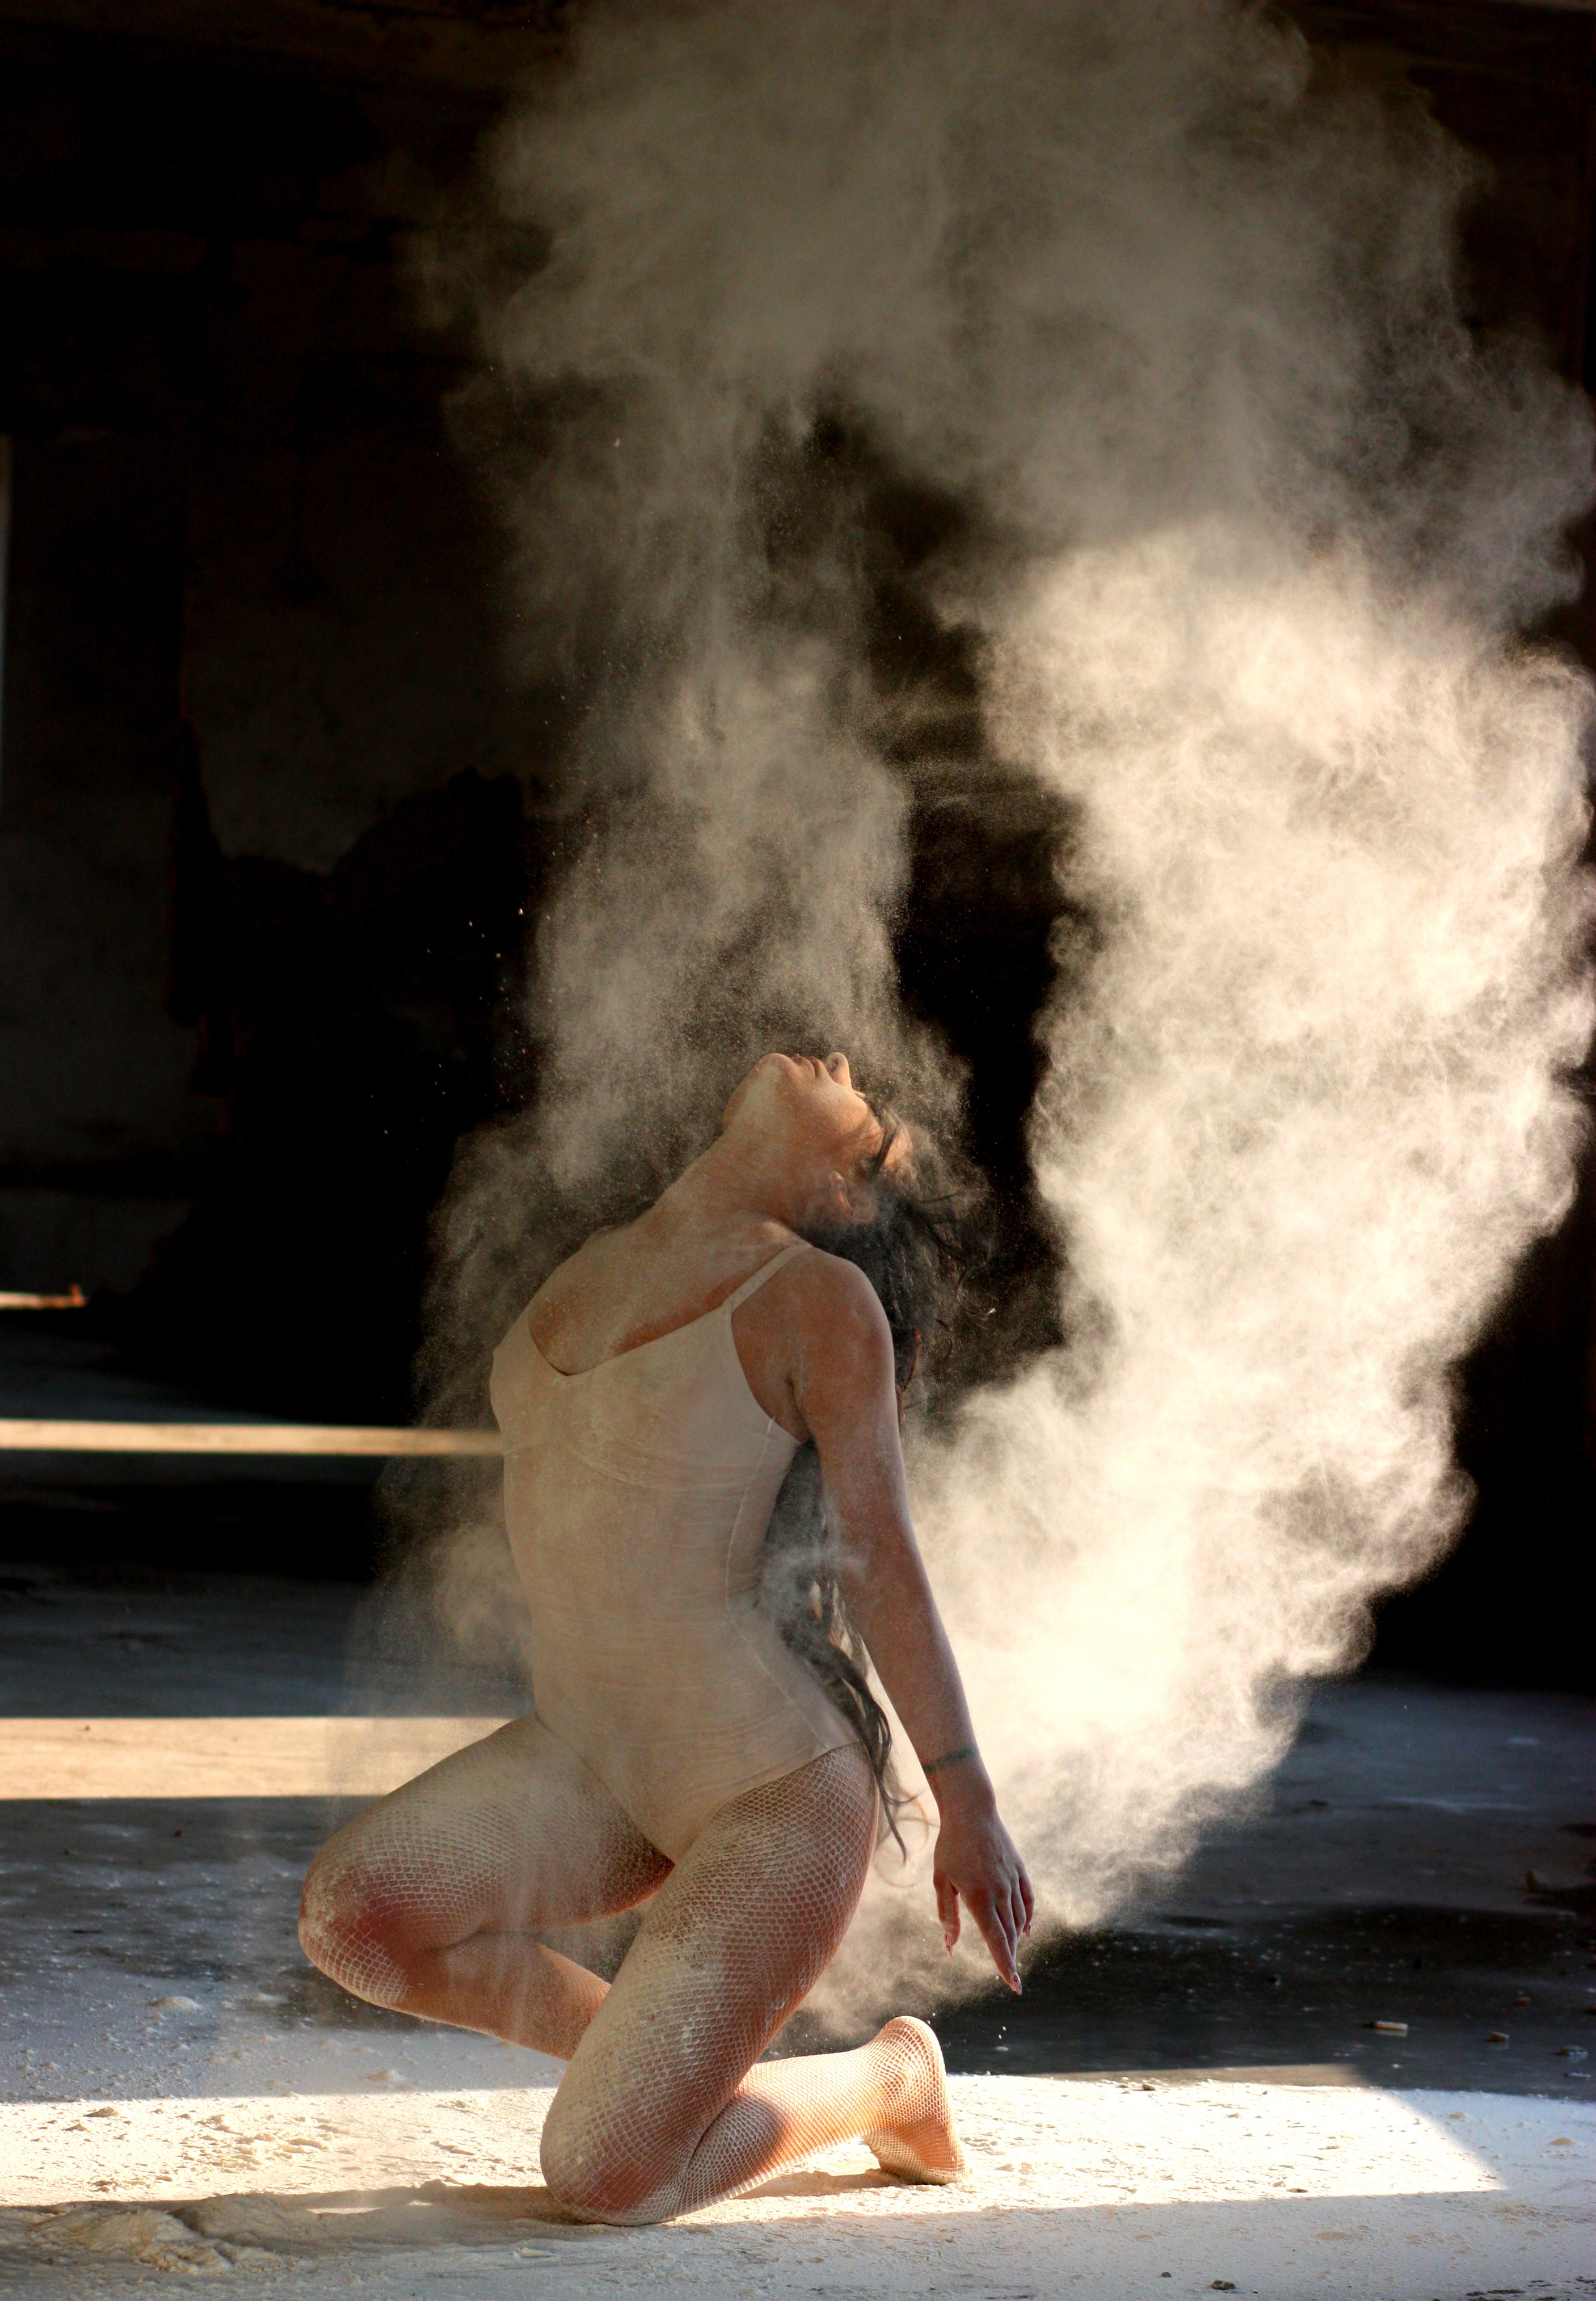
girl, motion, dance, ballet, dancer, performance art, image, flour, sensual, human positions